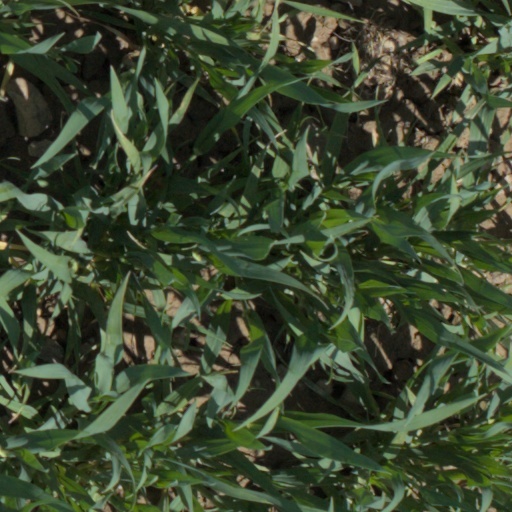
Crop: wheat